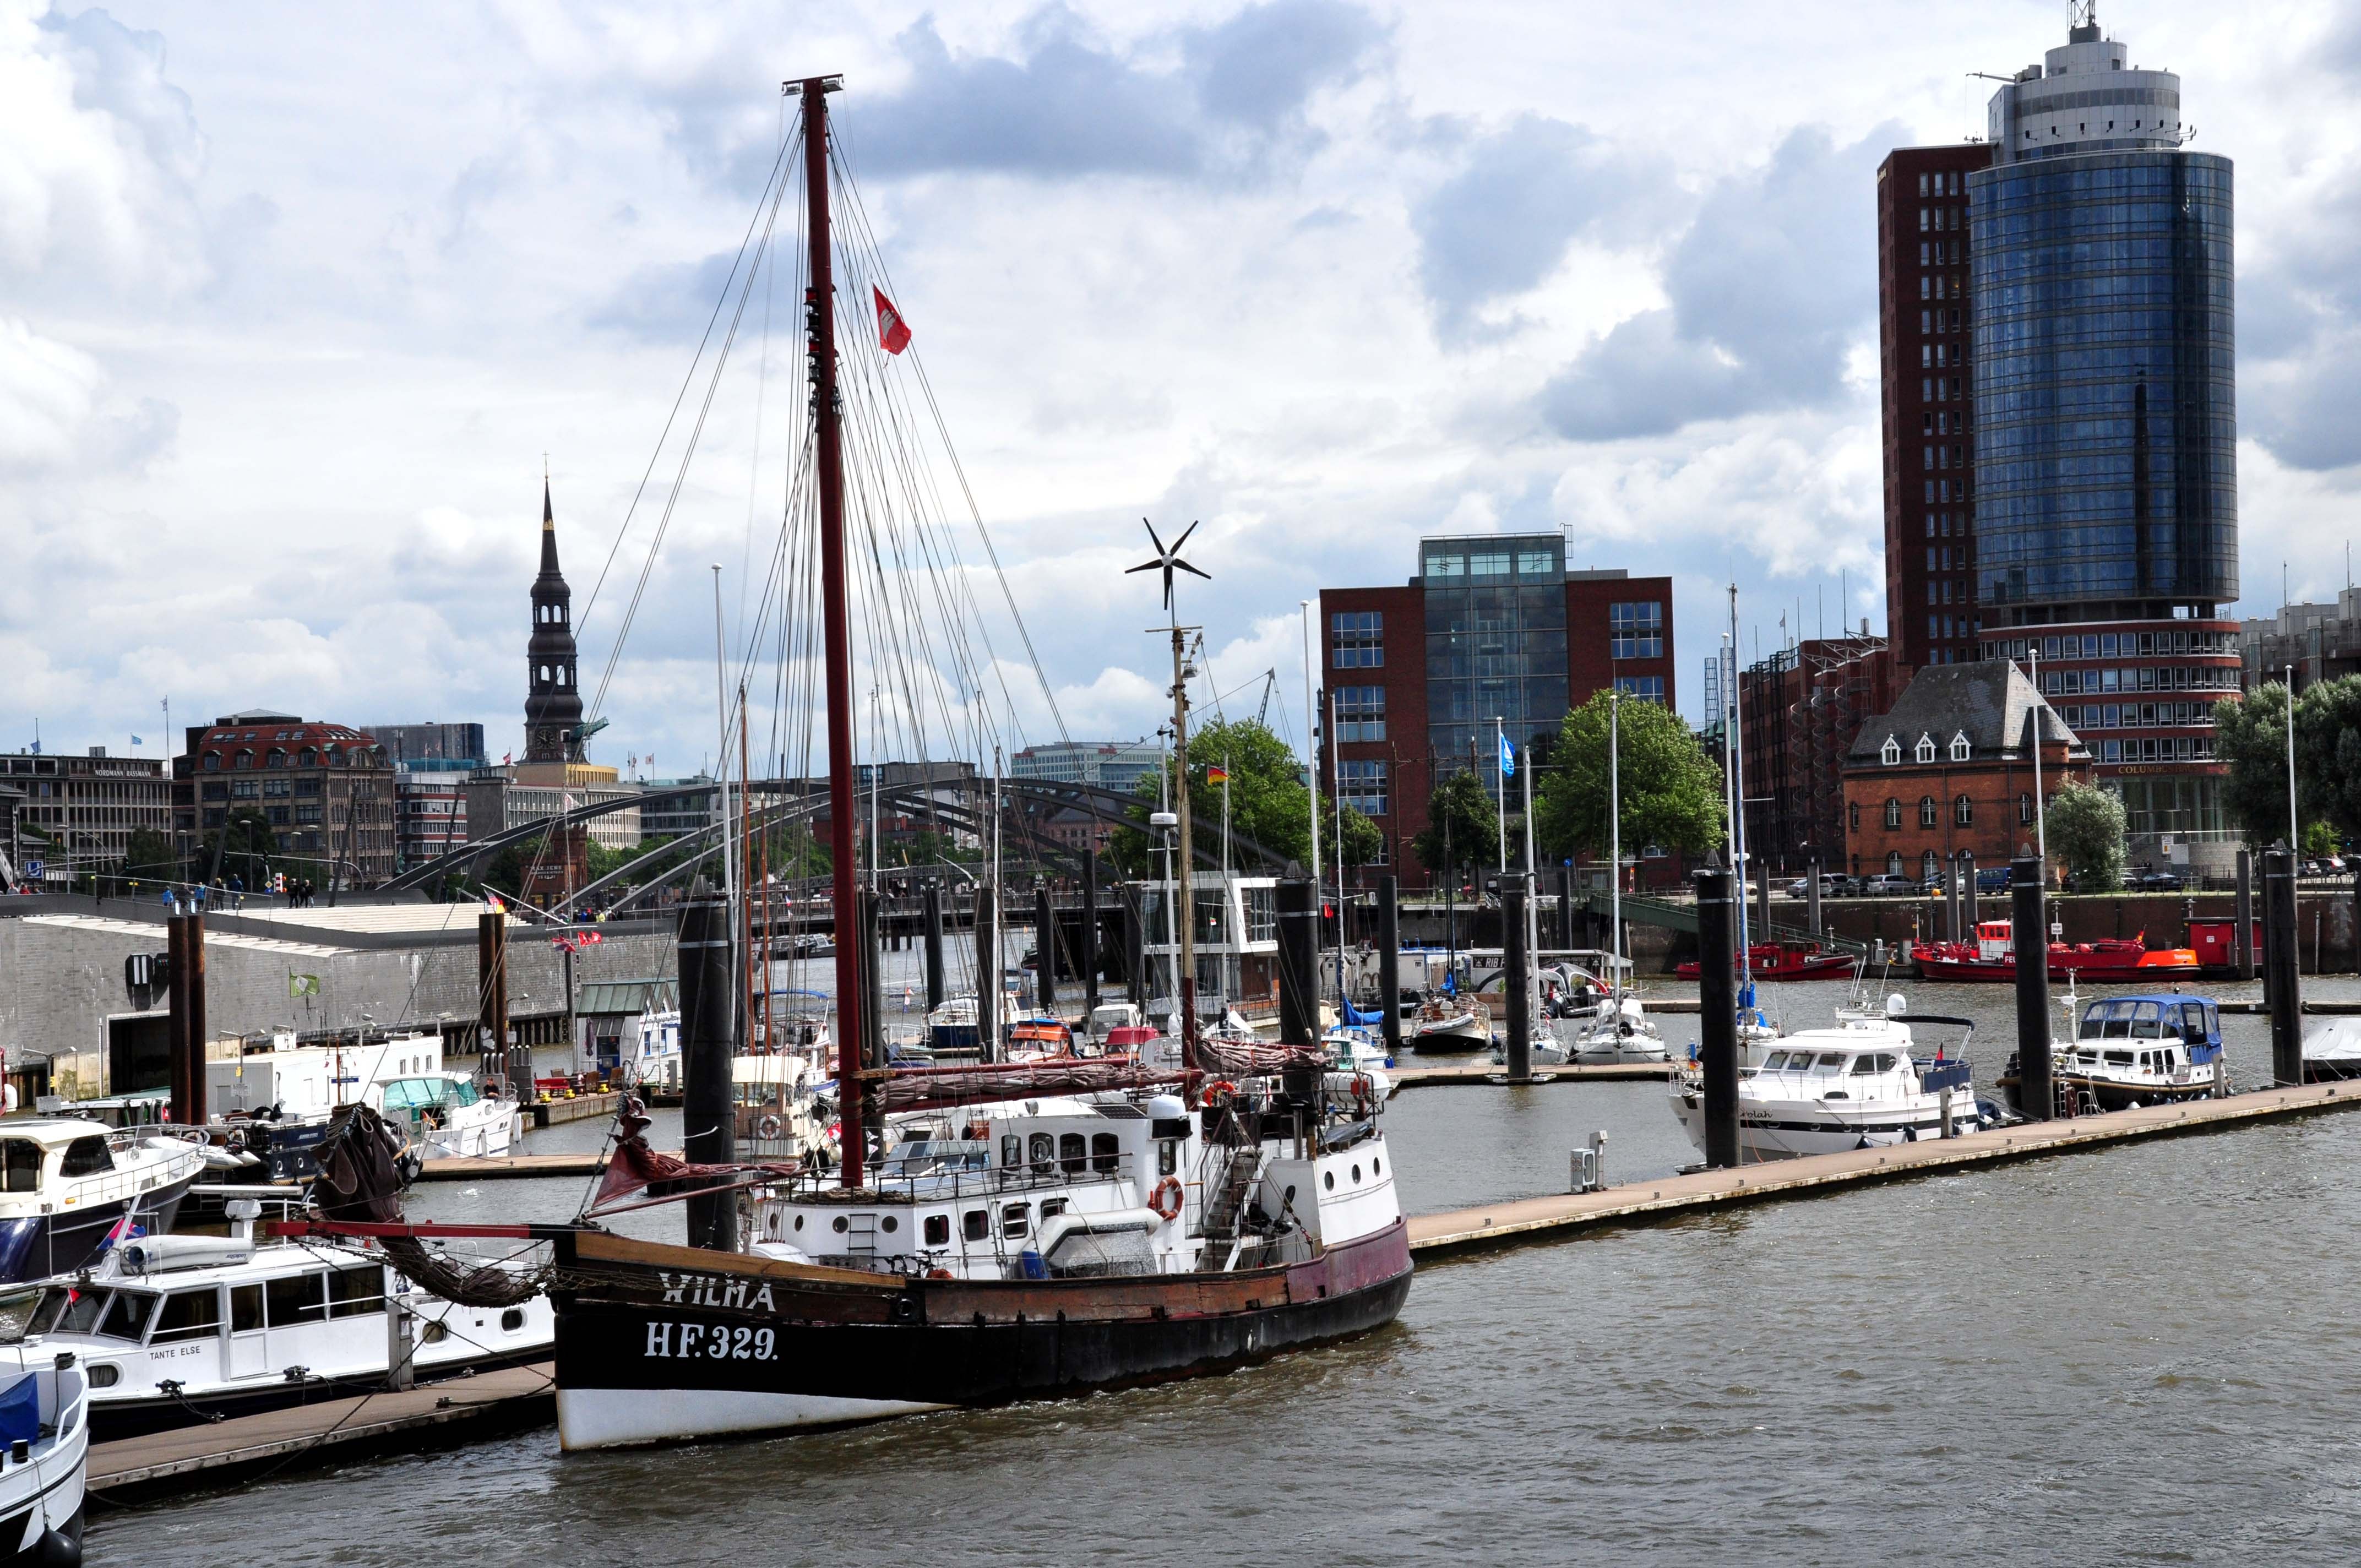
sea, dock, boat, skyline, canal, ship, cityscape, downtown, transport, boot, vehicle, mast, harbor, port, waterway, city view, ferry, tugboat, watercraft, elbe, hamburg, rainy day, landungsbr cken, elbe philharmonic hall